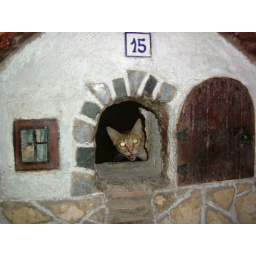
cat in a house